Arbedo-Castione

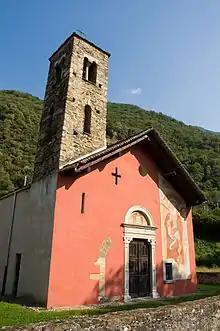
The church of San Paolo also known as Chiesa Rossa

From the , 2,961 or 79.4% were Roman Catholic, while 156 or 4.2% belonged to the Swiss Reformed Church. There are 461 individuals (or about 12.36% of the population) who belong to another church (not listed on the census), and 151 individuals (or about 4.05% of the population) did not answer the question.